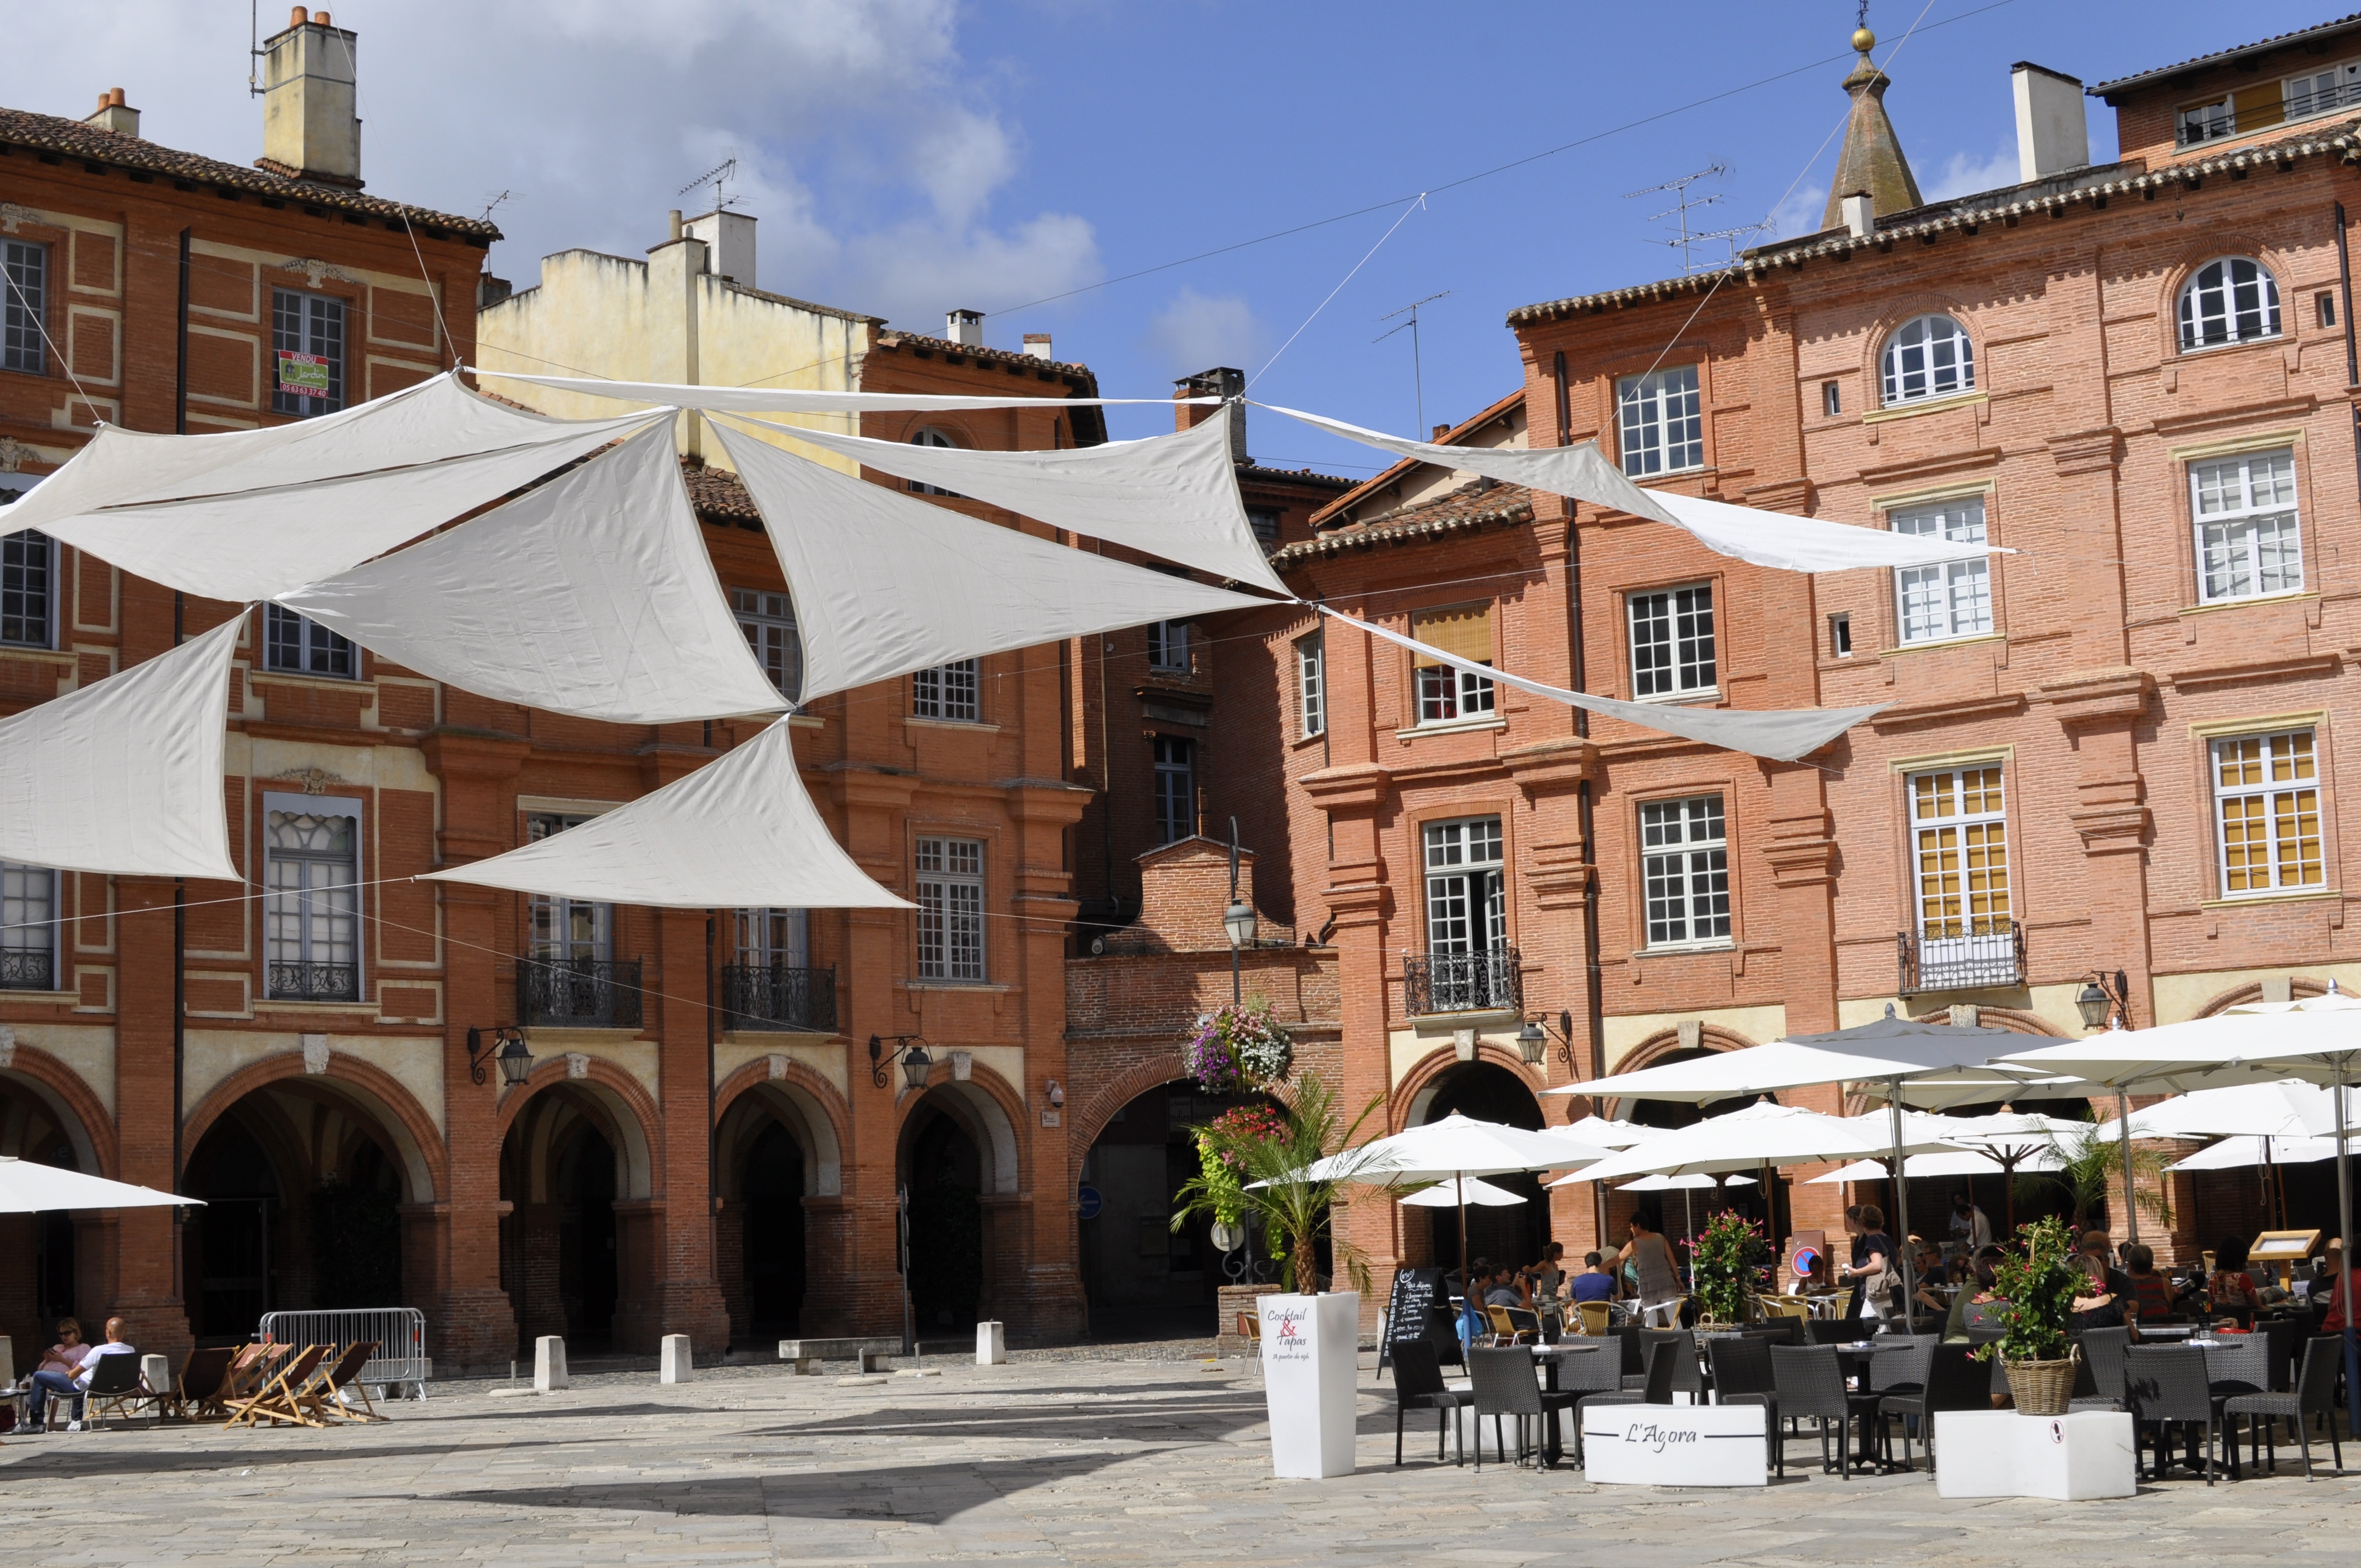
town, city, downtown, france, plaza, public space, place, history, town square, neighbourhood, city centre, montauban, human settlement